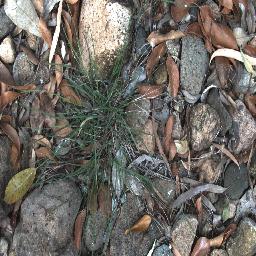
Label: negative